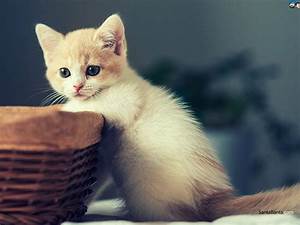
Label: gatto